Yoga brick

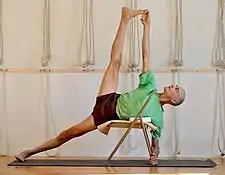
The use of props including a thin yoga block, yoga mats, and a folding chair, demonstrated in Vasisthasana

The yoga teacher and author Candace Moore writes that yoga bricks can be useful for both beginners and advanced practitioners. Beginners can benefit from supporting their hand in asanas such as Trikonasana, Triangle pose, sitting on a block in a forward bend such as Paschimottanasana, or supporting one buttock in Eka Pāda Rājakapotāsana (King Pigeon pose), giving a beneficial forward tilt to the pelvis. Moore suggests that a pair of blocks can be used to support the knees in the seated Baddha Konasana, Cobbler's pose, while practitioners can work towards more advanced poses using a block under each hand to practice arm balances such as in preparation for Astavakrasana. Similarly, in Iyengar Yoga, a pair of yoga bricks can be used under the feet in Urdhva Dhanurasana (Upwards Bow pose) to enable the lower trunk to lift better, or the hands can be placed on yoga bricks.